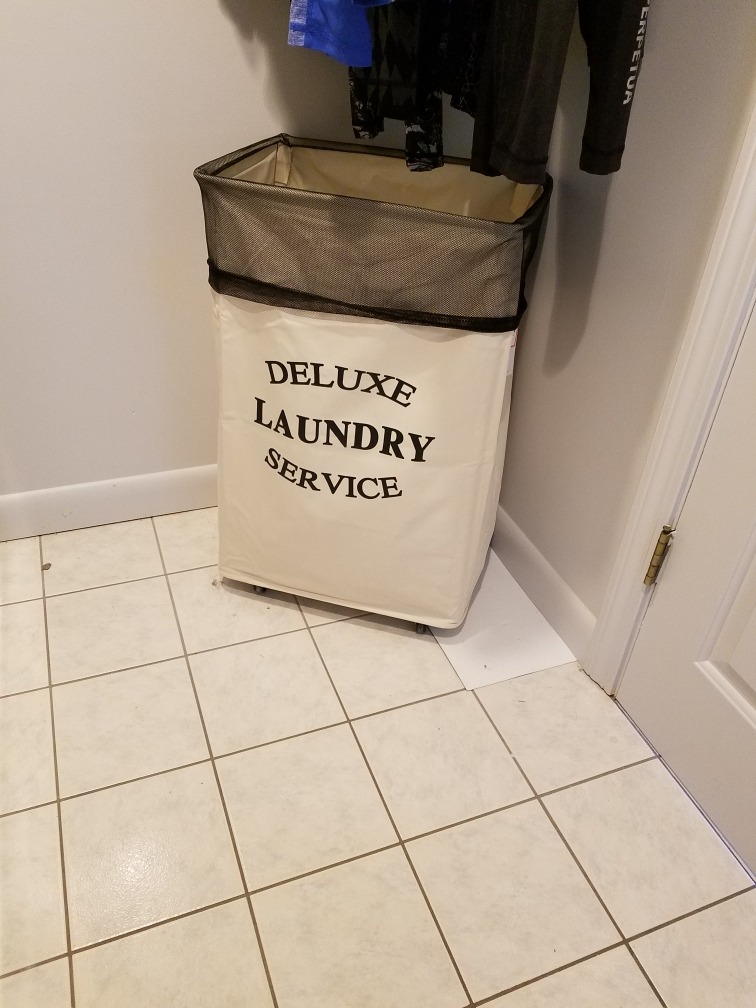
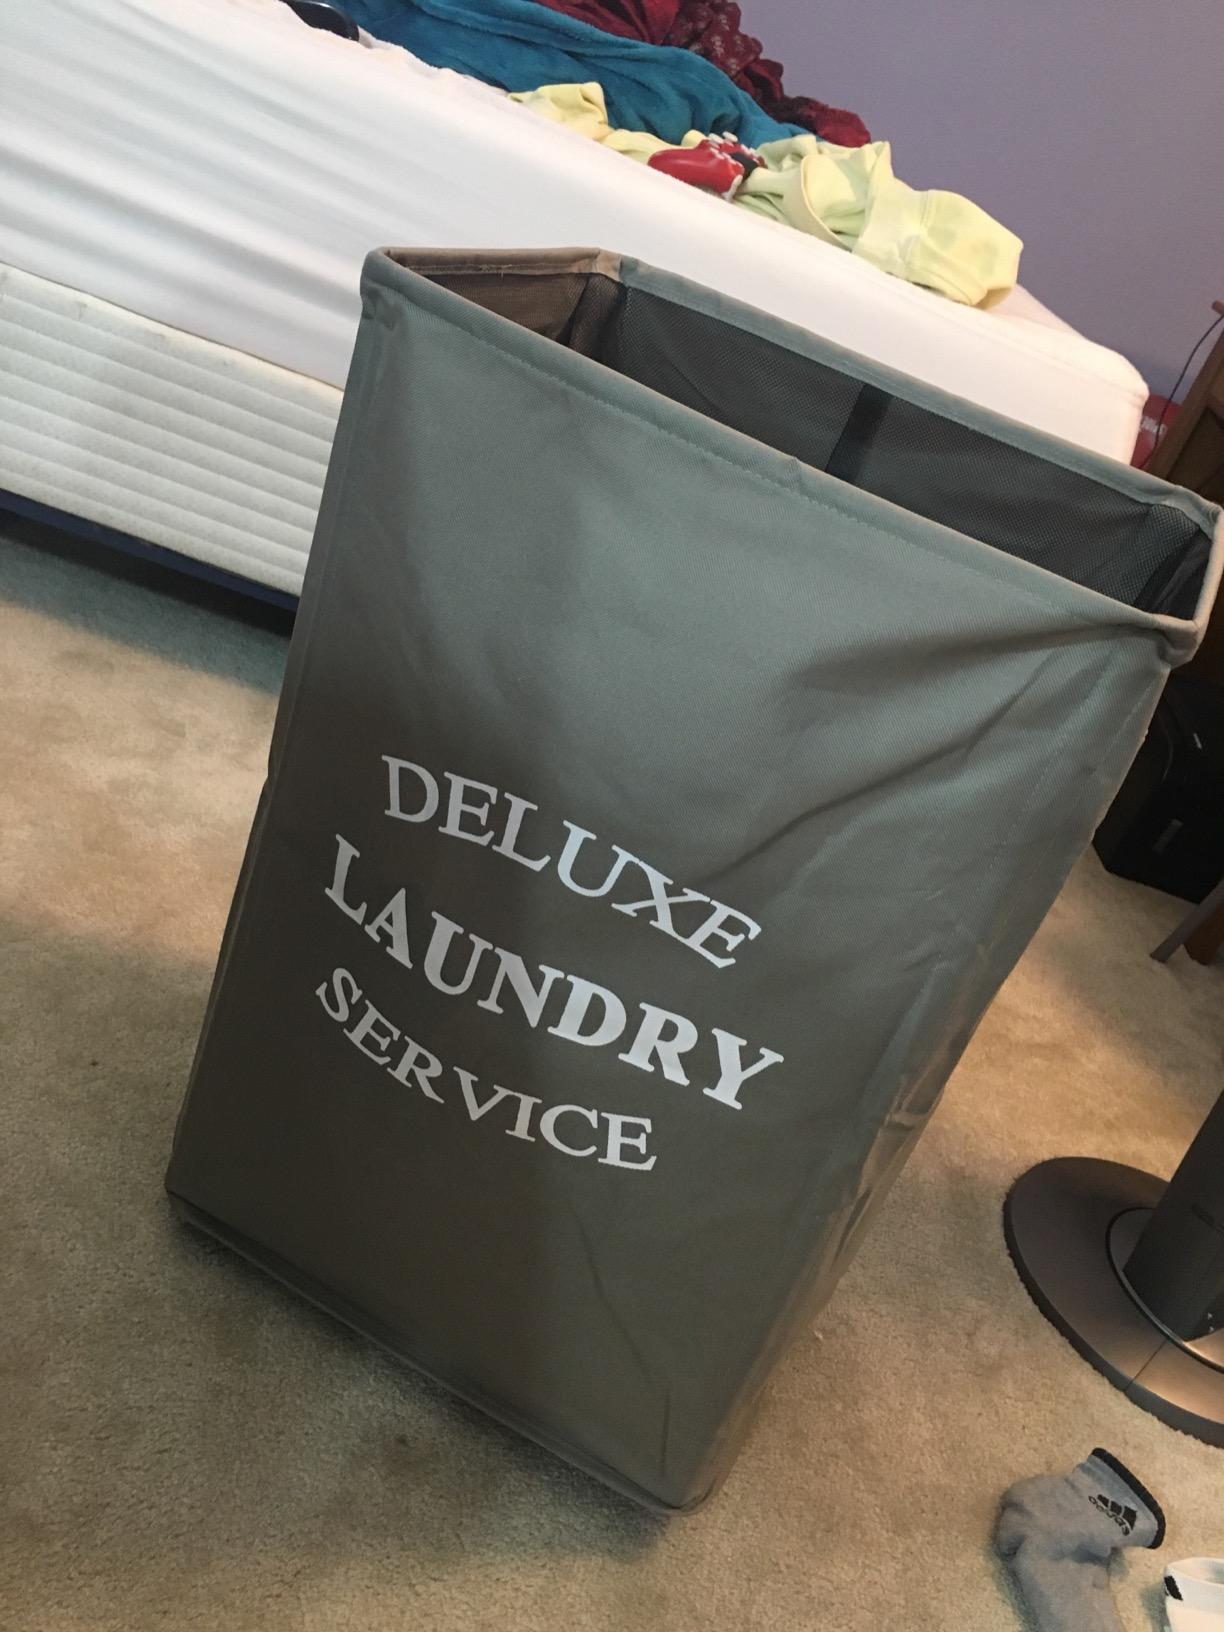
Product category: items_hamper
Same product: no